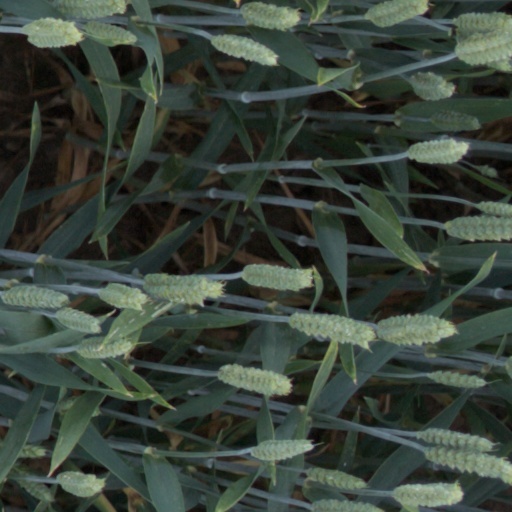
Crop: wheat